Winter Palace

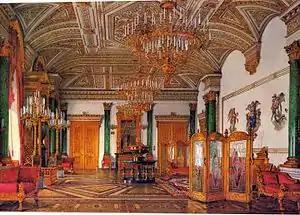
The Malachite Room, seat of the Provisional Government, who were arrested in the adjoining Private Dining Room. Painting by Konstantin Ukhtomsky.

As the war went badly for Russia, its catastrophes were reflected in Petrograd (as Saint Petersburg was renamed in 1914 to get rid of the German-sounding name). The Tsar had decided to lead from the front, leaving the Empress to effectively rule Russia from Tsarskoe Selo. It was an unpopular move with both the Tsar's subjects and the Romanov family, as the Empress hired and fired indiscriminately often, it was supposed, on the advice of her favourite, Rasputin. Following Rasputin's murder by the Tsar's nephew-in-law in December 1916, the Empress' decisions and appointments became more erratic and the situation worsened and Saint Petersburg fell into the full grip of revolution.